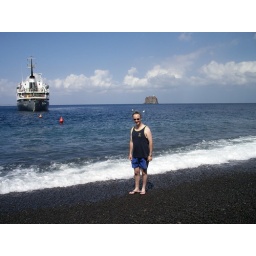
Aaron on the beach in Stromboli. That ship brings drinking water to the island.